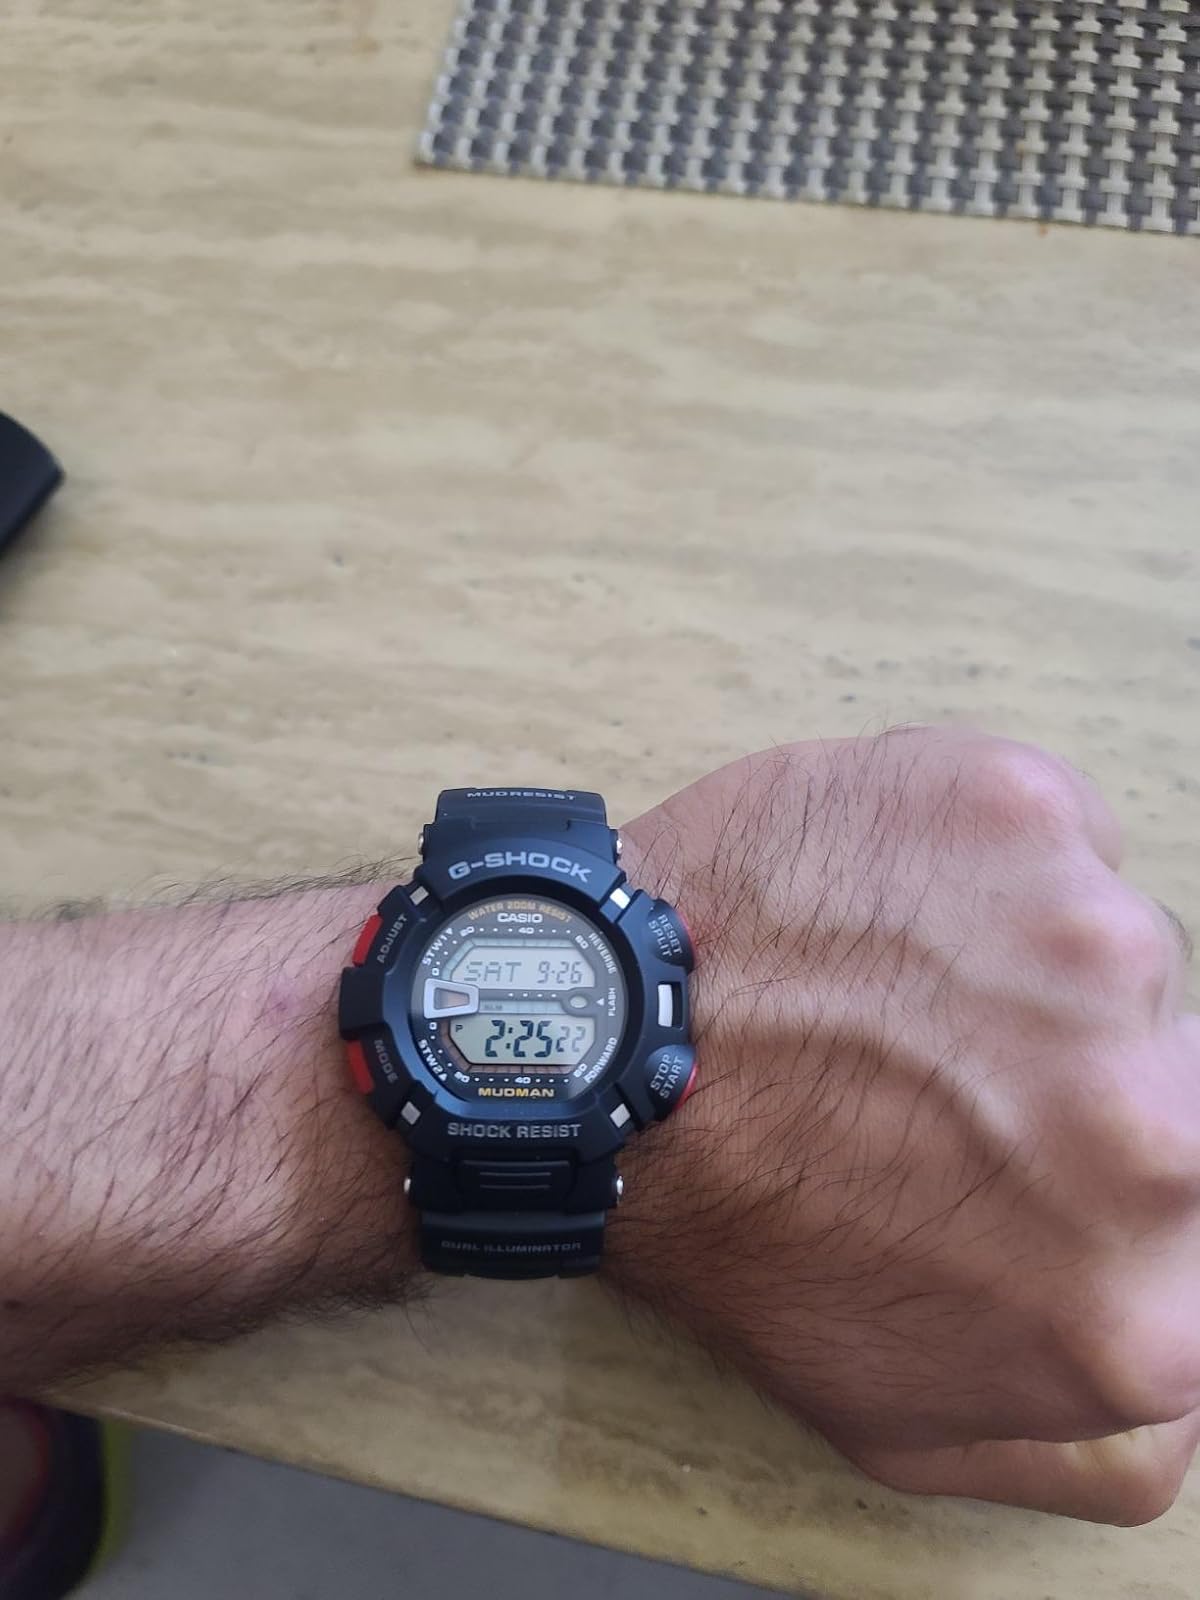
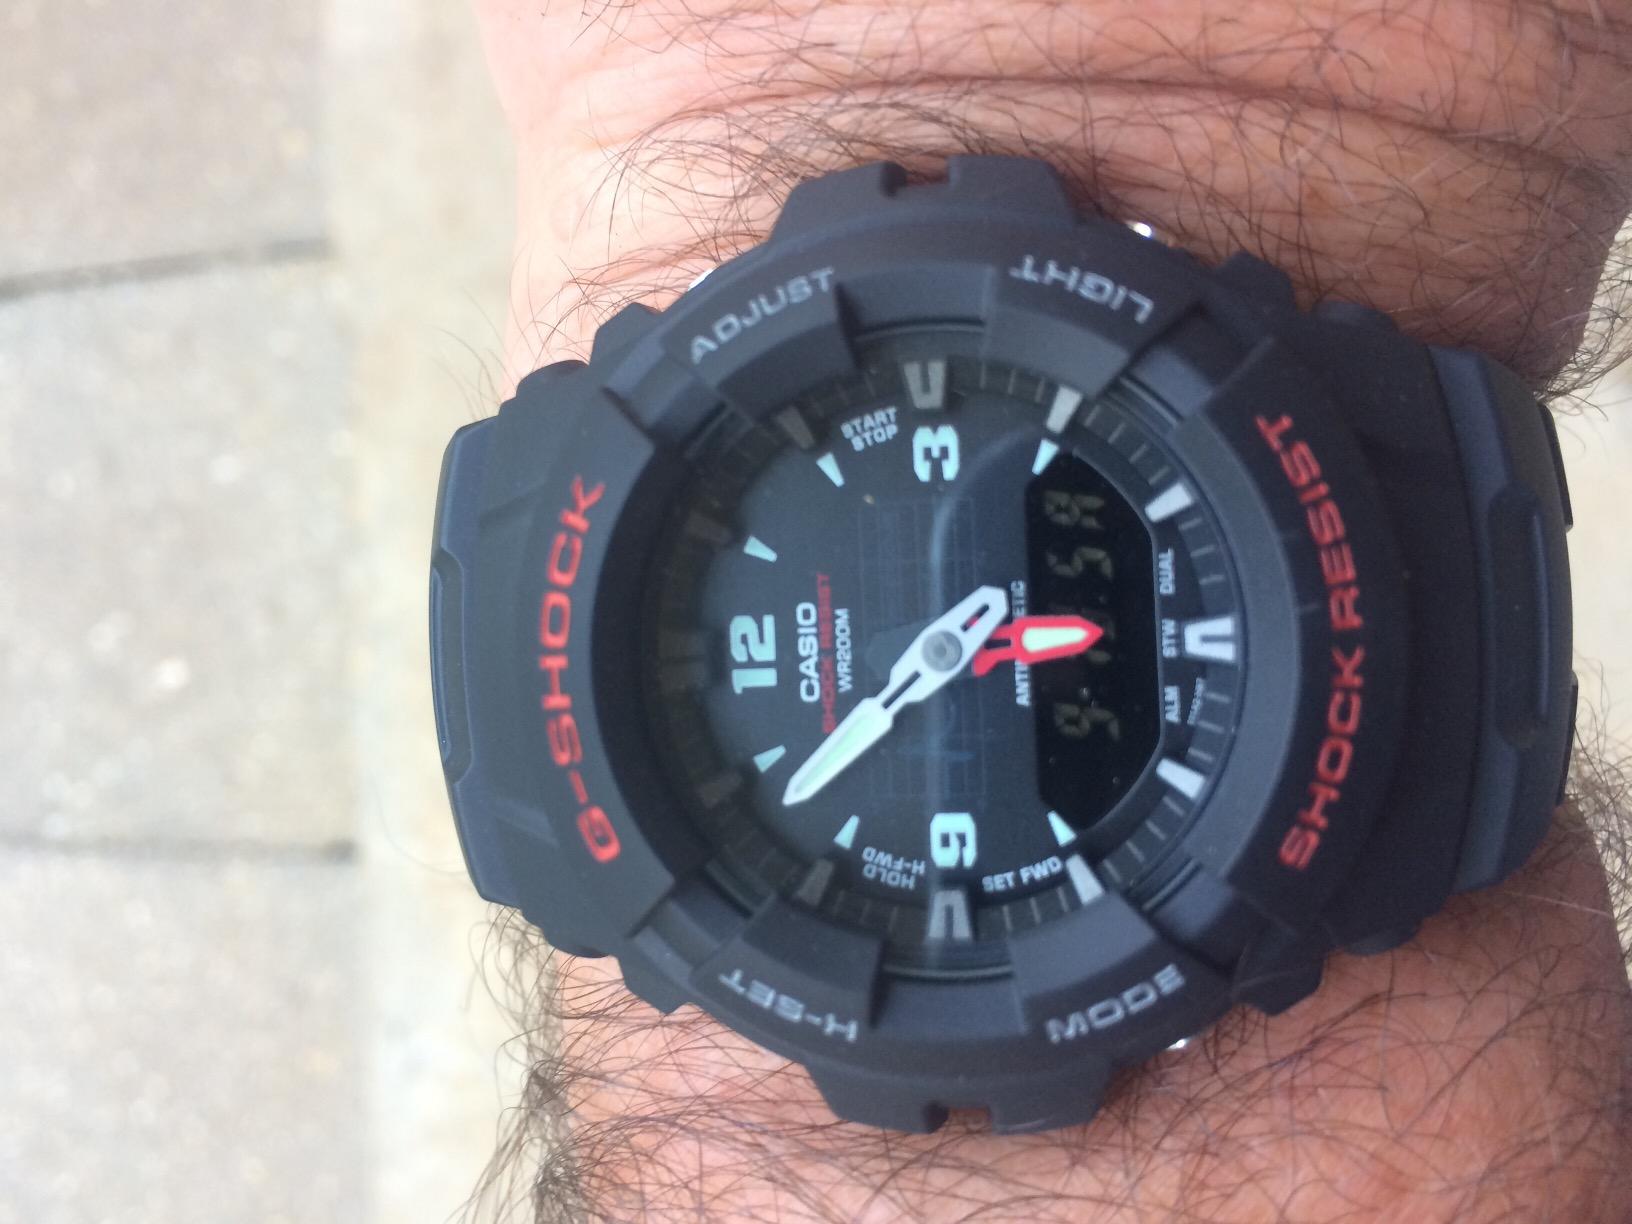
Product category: accessories_watch
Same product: no